Joseph M. Papp

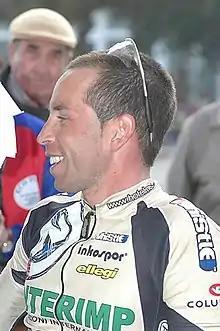
Papp in 2006 after the GF Ceriale

Joseph Michael "Joe" Papp (born May 25, 1975) is a former professional American road racing cyclist and US National cycling team member, author, and convicted doper and drug distributor. A dual Irish–American citizen, Papp was born in Ohio and raised in Western Pennsylvania, where he attended high school and university. Early in his career, Papp was a member of the Pittsburgh Power, a professional team in the National Cycle League owned by Franco Harris. He also rode as a stagiare with Montgomery-Bell, but finished his career in 2006 riding for the Italian teams Partizan-Whistle and Team Bianchi-Cinghiale, after starting the year with Hong Kong–based Champion System.